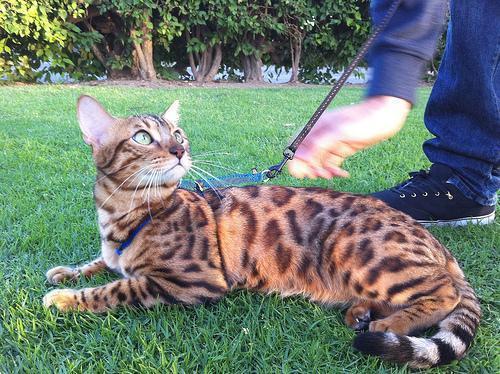
Bengal